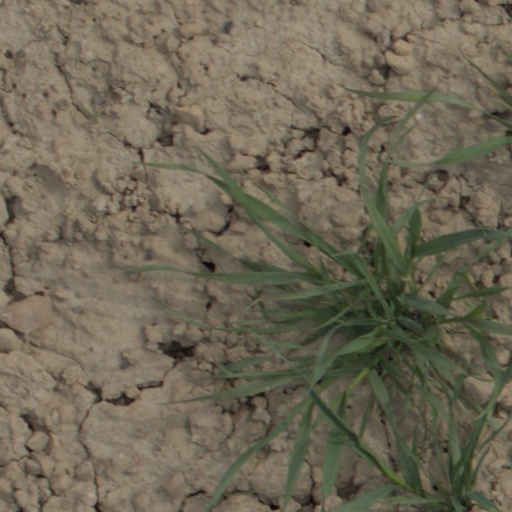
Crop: wheat